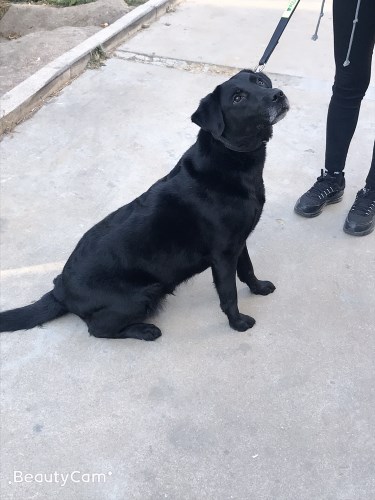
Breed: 3580-n000122-Labrador_retriever